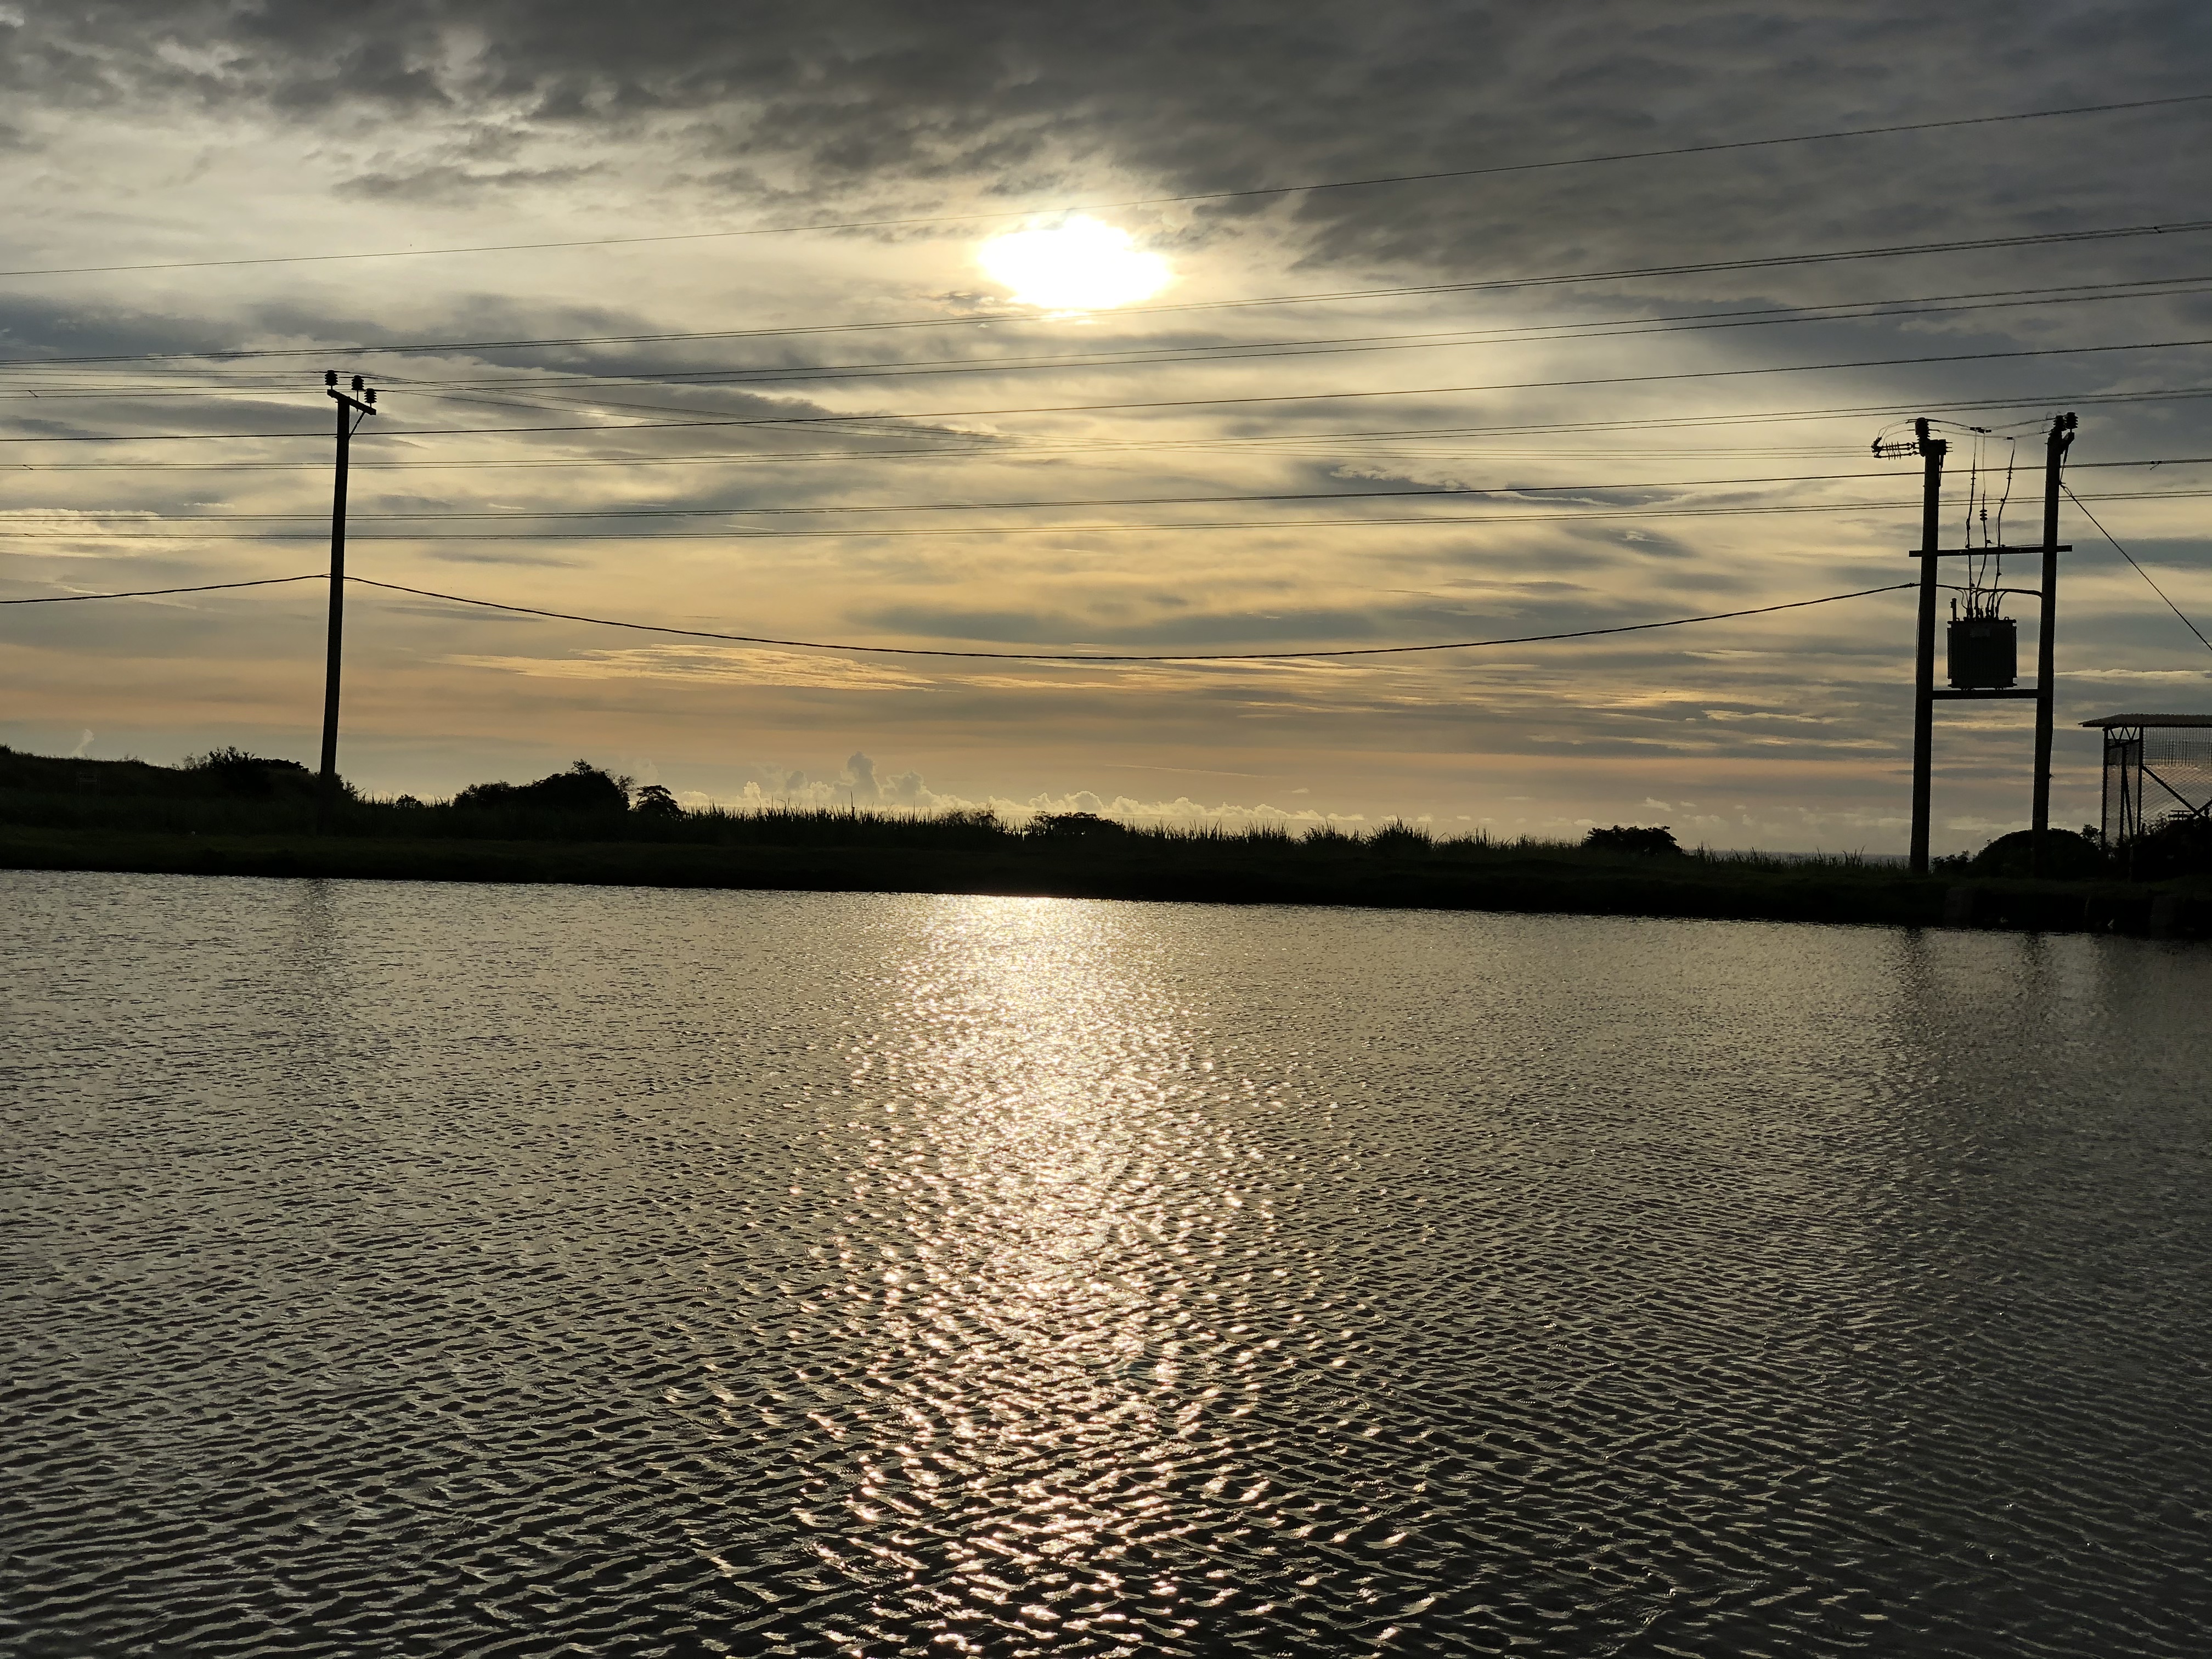
view, sky, water, cloud, water resources, reflection, evening, horizon, sunset, natural landscape, overhead power line, river, electricity, morning, calm, transmission tower, waterway, dusk, atmosphere, sunlight, reservoir, lake, tree, line, afterglow, electrical supply, street light, public utility, sunrise, meteorological phenomenon, tower, sun, channel